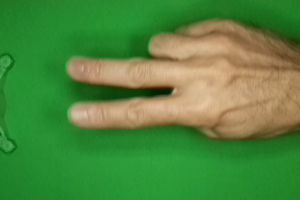
Label: scissors